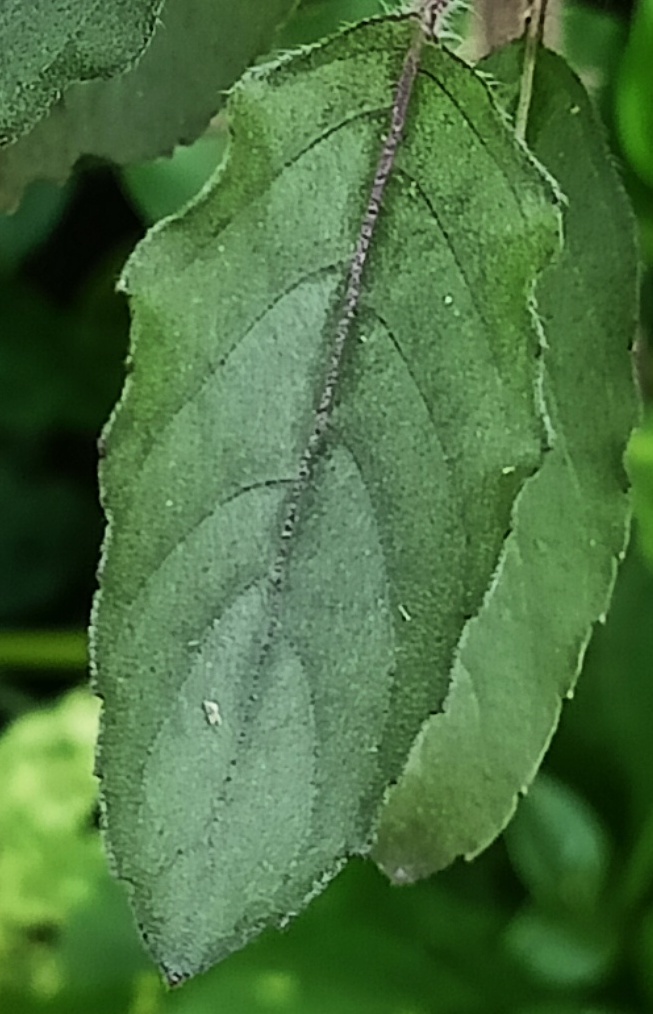
Variety: Sri/Green Tulasi
Condition: Healthy